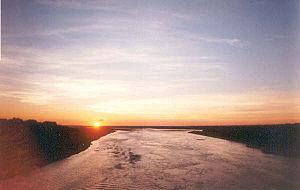
Cet article recense les zones humides de Bolivie concernées par la convention de Ramsar.
Le Río Parapetí est un cours d'eau de Bolivie et un contributeur du Río Itonamas qui appartient au bassin de l'Amazone par Río Guaporé et le Rio Madeira. Son bassin constitue la partie la plus au sud de l'immense réseau amazonien.